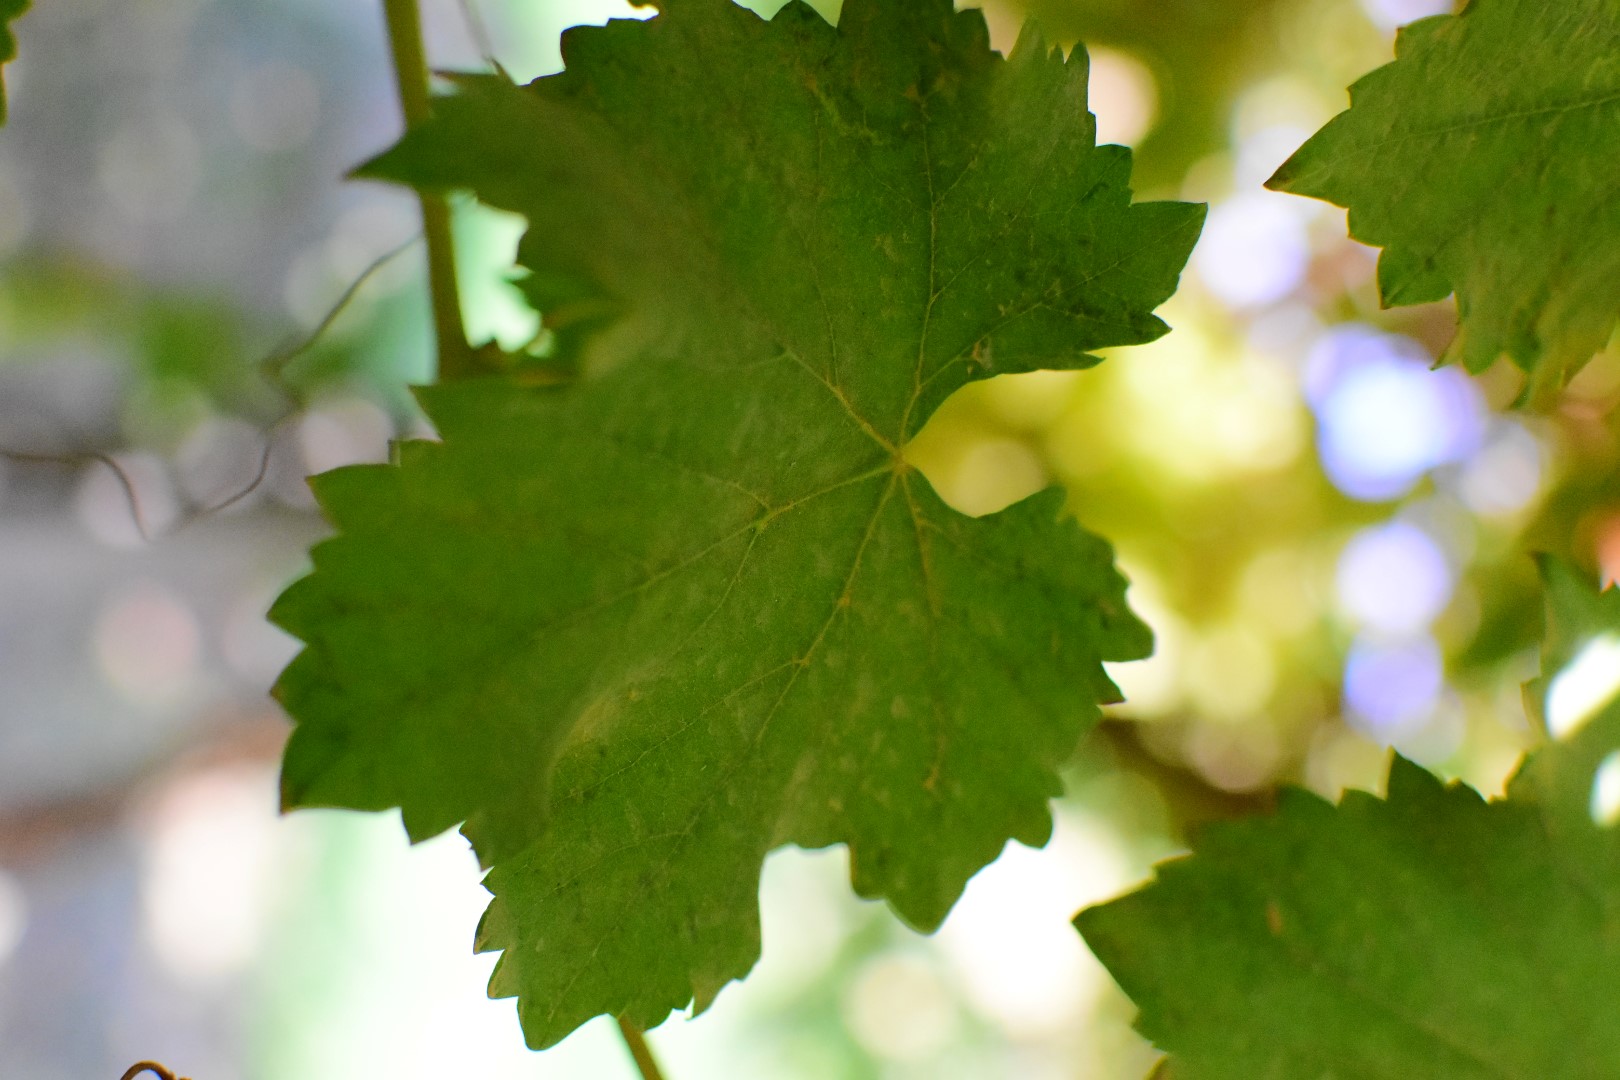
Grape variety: Deas Al-Annz